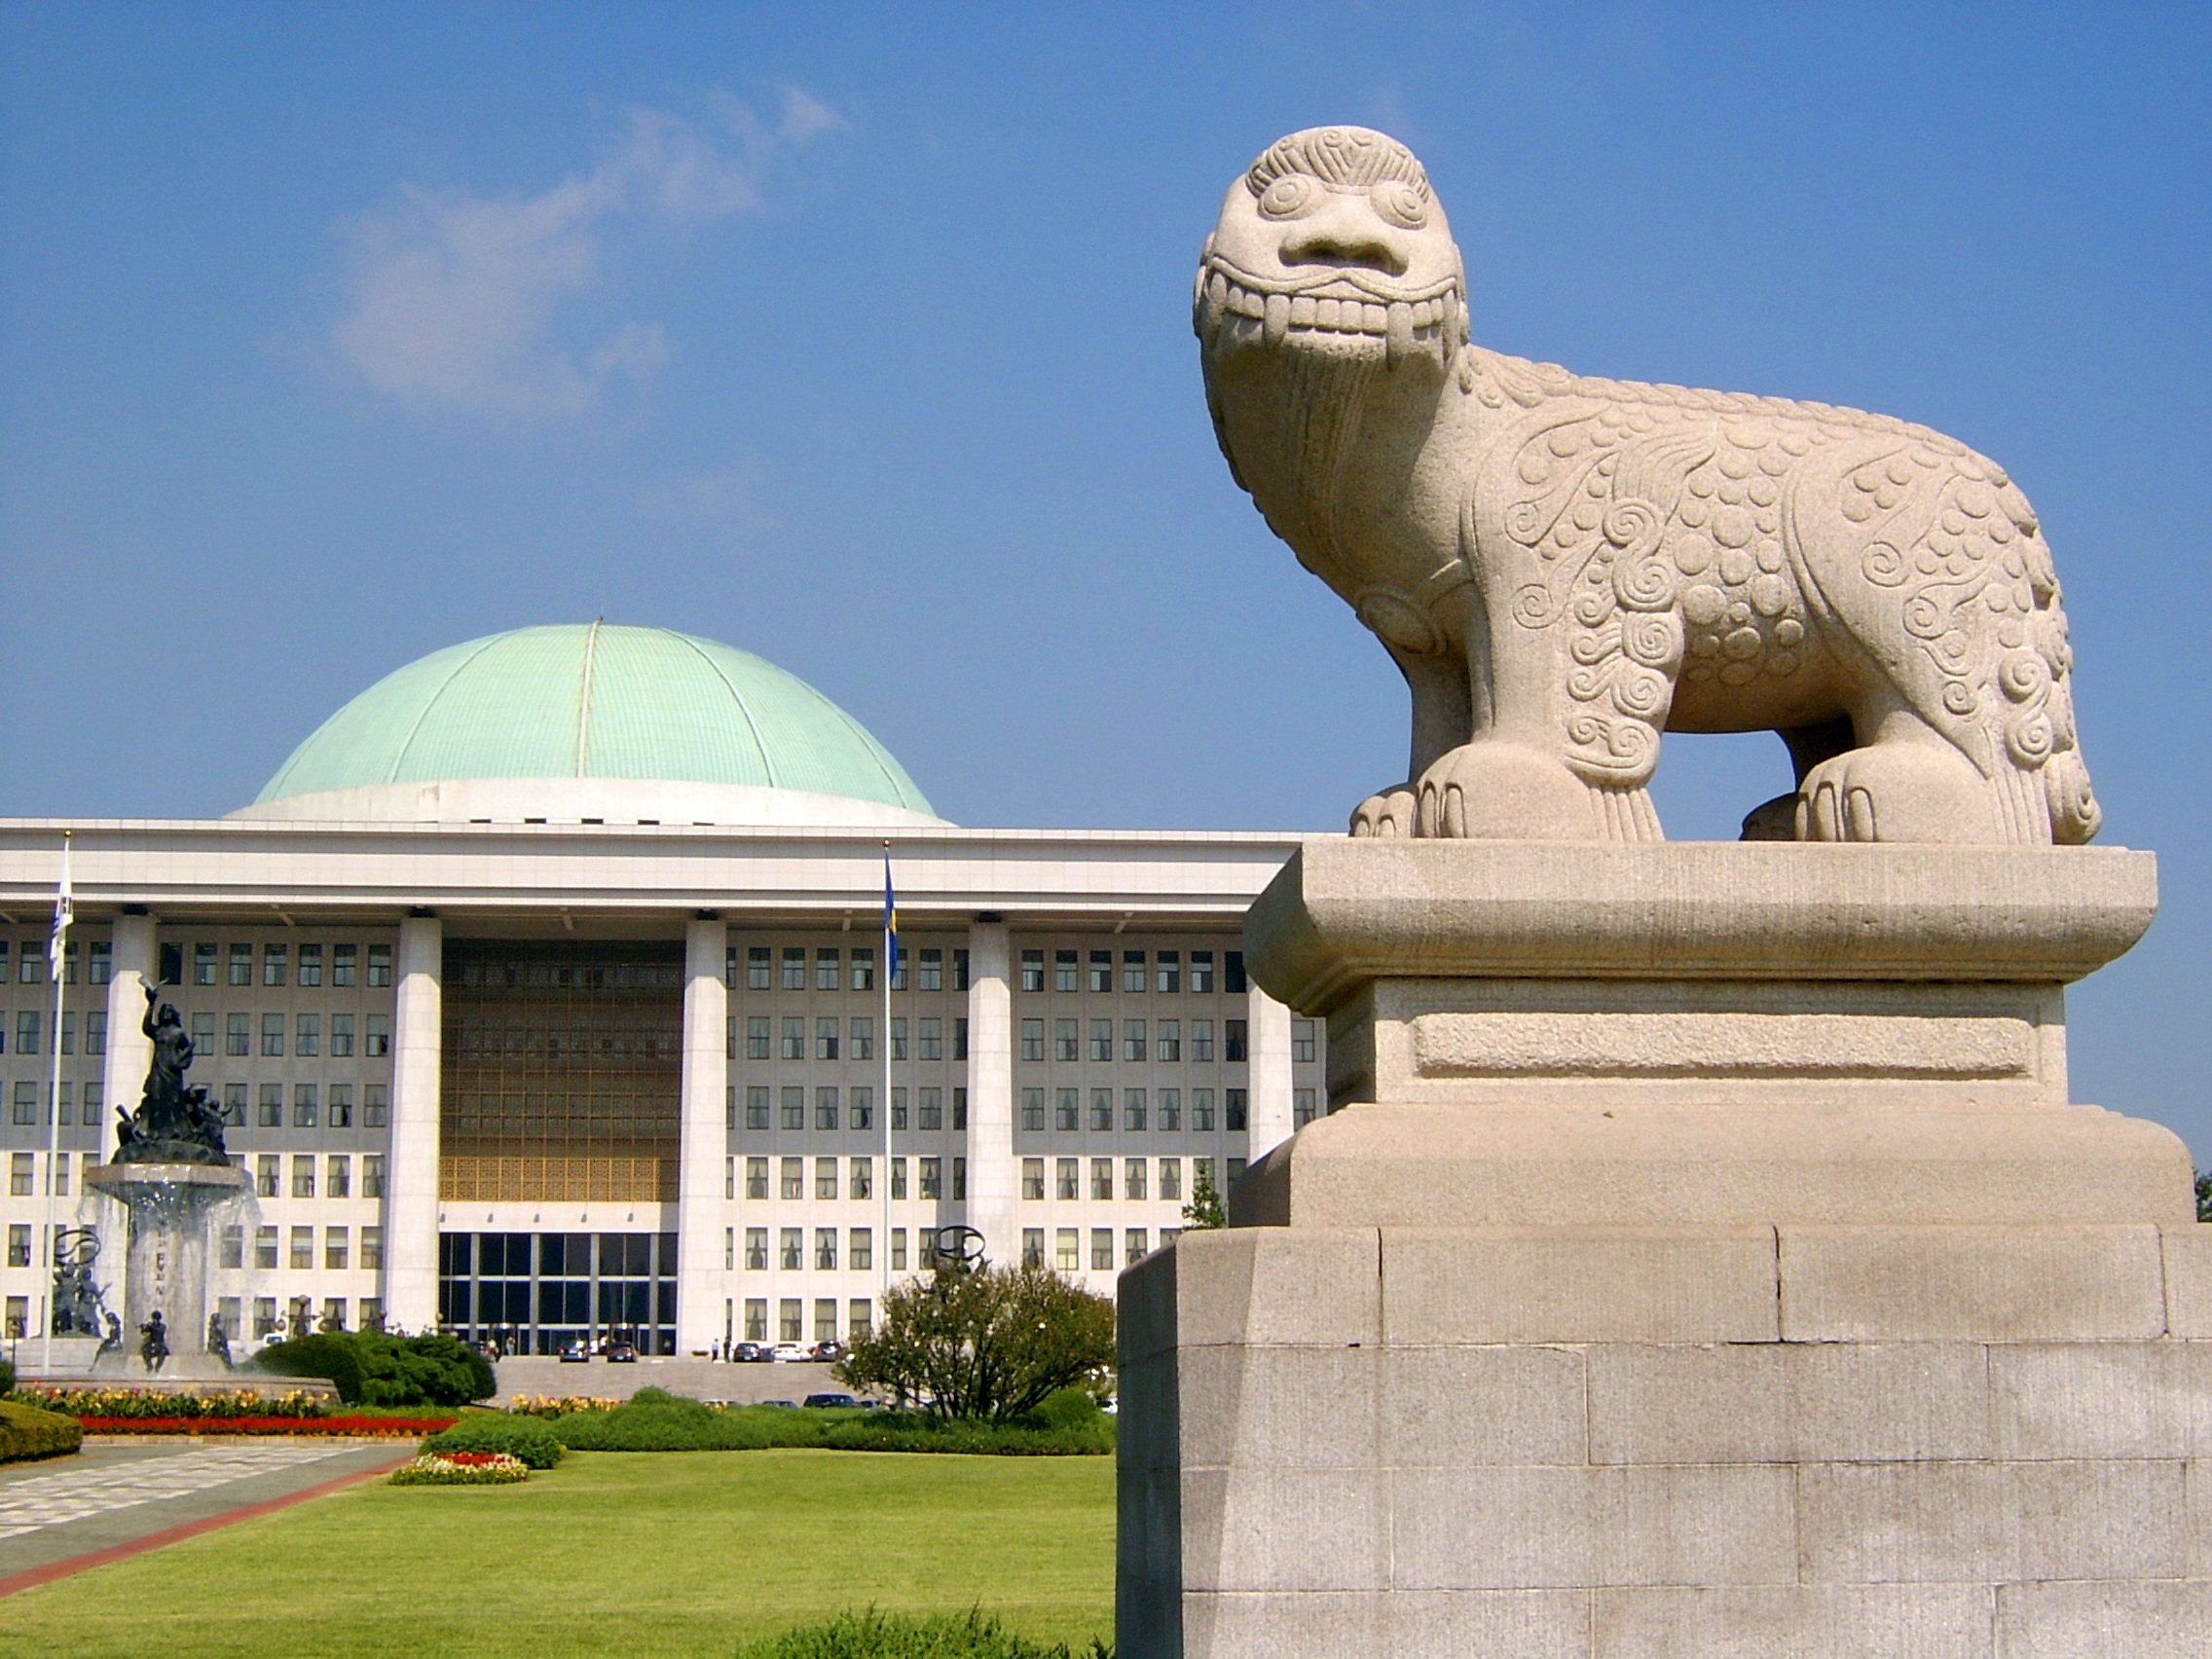
architecture, building, monument, statue, landmark, sculpture, memorial, korea, tourist attraction, houses of parliament, yeouido, ancient history, the national assembly, korea national assembly